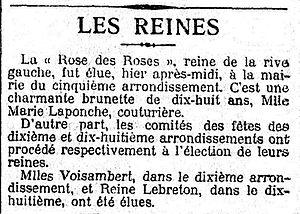
Annonce de l'élection de la première Rose des Roses de Paris (il en sera élu une en 1913 et une autre en 1914 et ce sera tout).
La Mi-Carême à Paris, longtemps appelée également Fête des Blanchisseuses, est de facto au moins depuis le XVIIIᵉ siècle la fête des femmes de Paris dans le cadre du très féminin Carnaval de Paris.